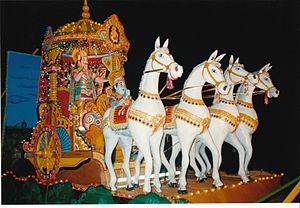
Procession de dieux et déesses lors d'une fête religieuse à Varkala (Kerala)
Le Kerala ou Kérala est un État indien. La langue principale est le malayalam qui fait partie des langues dravidiennes, famille linguistique dominante en Inde du Sud. Le gentilé propre au Kerala est Malayalee.